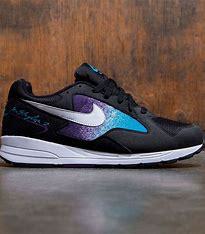
Brand: Nike
Model: Air Skylon Ii